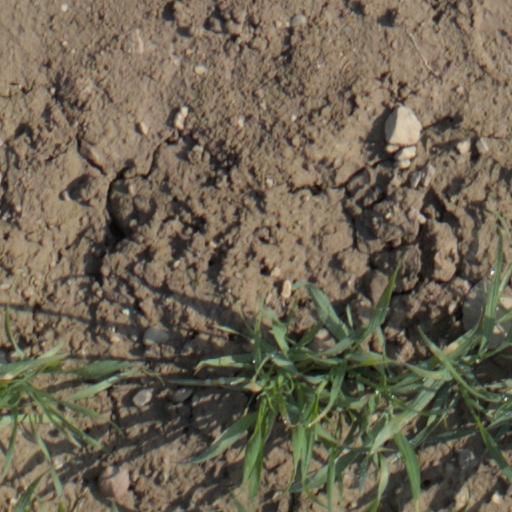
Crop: wheat